George McGill (RCAF officer)

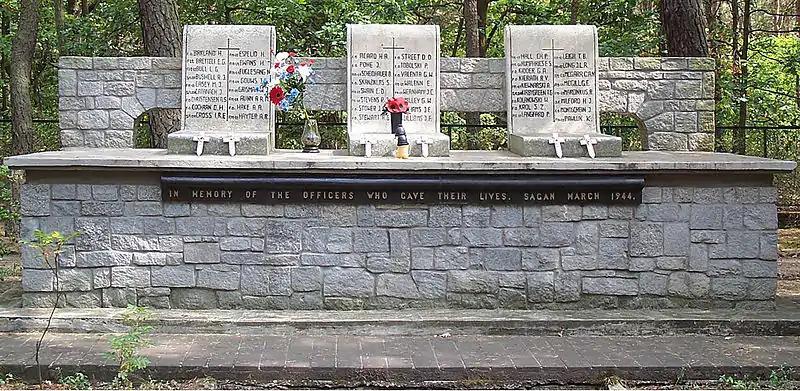
Memorial to "The Fifty" down the road toward Żagań (Langford is on the right)

McGarr was amongst the officers recaptured relatively locally who were taken to Görlitz prison 36 miles south from Sagan. George McGill, Henry Birkland, Patrick Langford, Mike Casey, George Wiley, Tom Leigh, John Pohe, Cyril Swain, Charles Hall, Brian Evans, Wlodzimierz Kolanowski and Bob Stewart were taken away in black cars by plain clothes "Gestapo" officials on 30 and 31 March 1944 and were never seen alive again. Another account states that on 31 March 1944 a group of 10 officers including Henry Birkland were taken away.